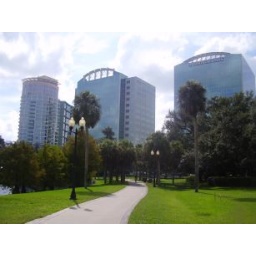
sidewalk around lake eola